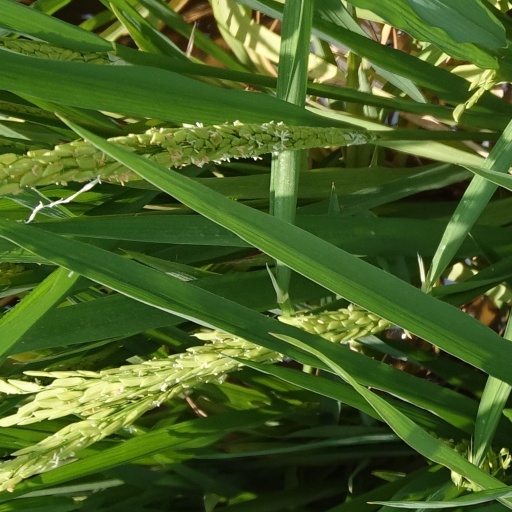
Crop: rice